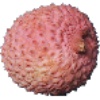
Label: Lychee 1